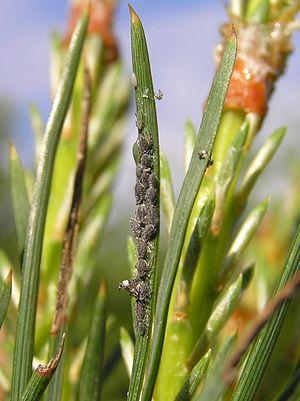
Cinara est un sous-genre de pucerons, des insectes de l'ordre des hémiptères, de la super-famille des Aphidoidea et de la famille des Aphididae.